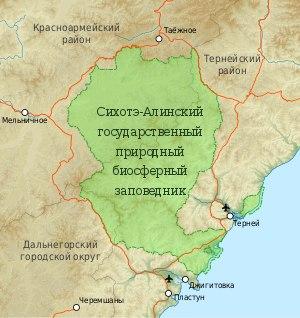
La Réserve naturelle de Sikhote-Alin est une réserve de biosphère située dans le Kraï du Primorié, dans l'Extrême-Orient russe. C'est une réserve importante pour le tigre de Sibérie en voie de disparition.